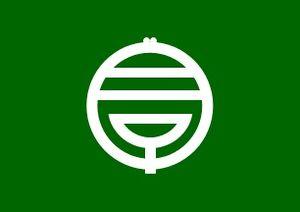
Shirako est un bourg du district de Chōsei, dans la préfecture de Chiba au Japon.